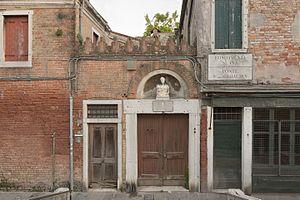
Vue du Ponte San Gioachin' sur le Rio di Sant'Anna à Venise.